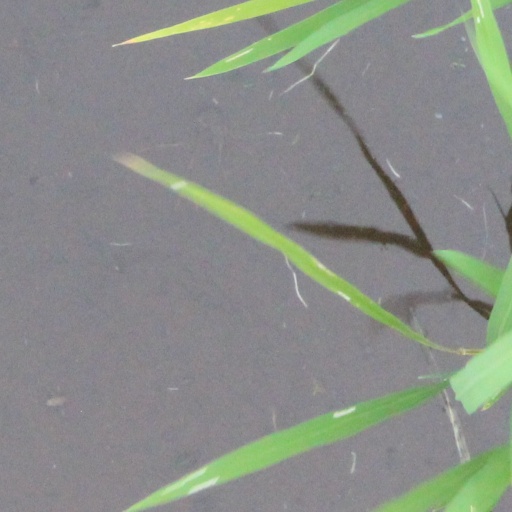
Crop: rice